Louisiana Purchase Sesquicentennial half dollar

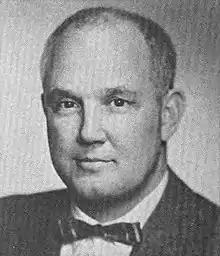
Congressman Thomas B. Curtis

On March 10, 1953, the House Banking Committee issued a report bearing the name of Jesse P. Wolcott of Michigan, the chairman. It proposed amendments to the Boggs bill, allowing both the Missouri and Louisiana groups to purchase coins at face value from the government for resale, as could any nonprofit group from a state that included Louisiana Purchase land, if authorized by the state's legislature. A maximum of 2,500,000 coins were to be struck, all at the Philadelphia Mint and dated 1953, with an initial minting of not less than 200,000 coins. The report noted the Treasury Department objections to commemorative coins, and stated that the bill's provisions were intended to address them. The bill, as amended, was called up on the House floor on April 13, 1953, and passed without discussion or dissent.